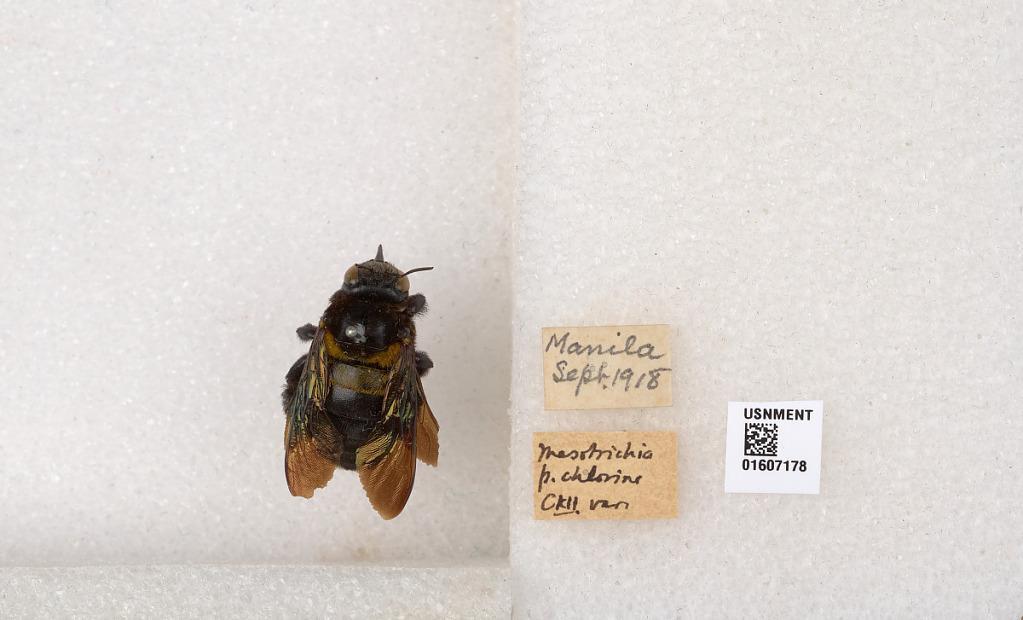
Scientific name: Xylocopa (Koptortosoma) chlorina (Cockerell)
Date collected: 1918-9-1
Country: Philippines
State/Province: National Capital Region
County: Capital District
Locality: Manila
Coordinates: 14.5965, 120.98